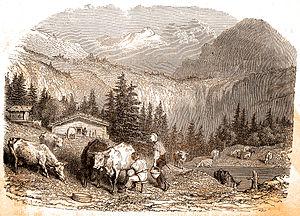
Traite des vaches dans les Alpes au XIXe siècle. Les merveilles de l'industrie ou, Description des principales industries modernes / par Louis Figuier (1819-1894)
Au cours des siècles, le cheptel bovin français a évolué au fil des croisements de bétail issus de régions proches ou importé. La sélection locale de populations particulières a aussi forgé de nombreuses races parfois limitées à une vallée.
La tomme forte de Savoie est un fromage fort, originaire des hautes vallées savoyardes. Cette préparation fromagère s'élabore dans une toupine et en prend quelquefois le nom.
Fromage fort est un terme générique désignant un mélange de fromage, d'alcool et d'aromate. C'est avant tout une fabrication maison pour laquelle il n’existe pas de recette unique.
Tomme de Savoie est l'appellation d'origine d'un fromage produit en France dans la région alpine de Savoie, regroupant les départements de la Savoie et de la Haute-Savoie.